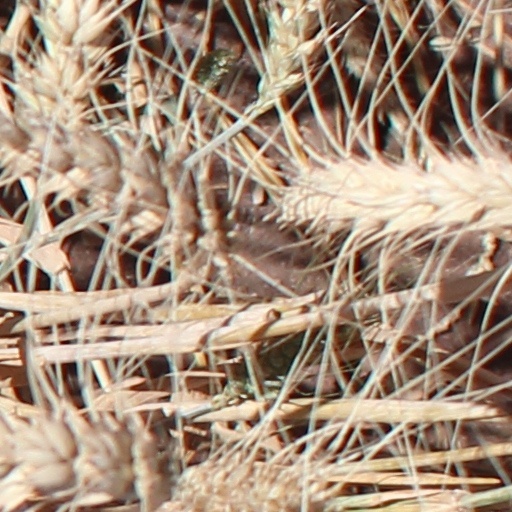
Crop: wheat